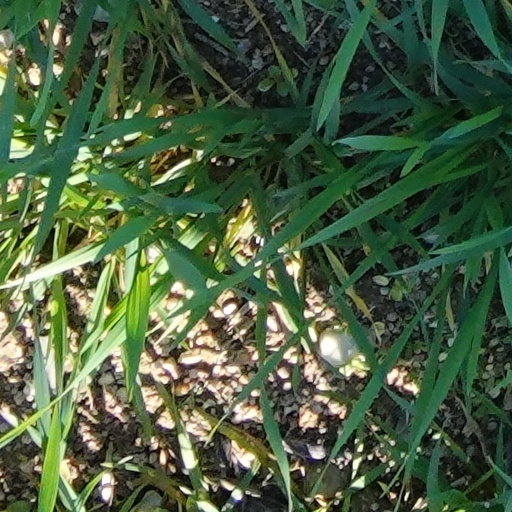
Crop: wheat